Old Town (Franklin, Tennessee)

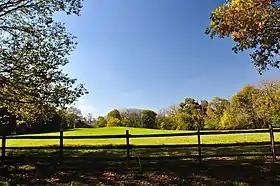
Old Town Archeological Site, October 2014.

Old Town is an archaeological site in Williamson County, Tennessee near Franklin. The site includes the remnants of a Native American village and mound complex of the Mississippian culture, and is listed on the National Register of Historic Places (NRHP) as Old Town Archaeological Site (40WM2).